Tom Glynn-Carney

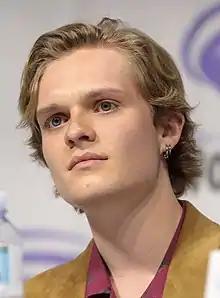
Glynn-Carney at WonderCon

Tom Glynn-Carney (born 7 February 1995) is an English actor. He appeared in Christopher Nolan's war film "Dunkirk" (2017) and won a Drama Desk Award in 2019 for his performance in the play "The Ferryman". He gained recognition for starring as Aegon II Targaryen in the fantasy drama series "House of the Dragon" (2022–present).